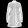
Label: Coat